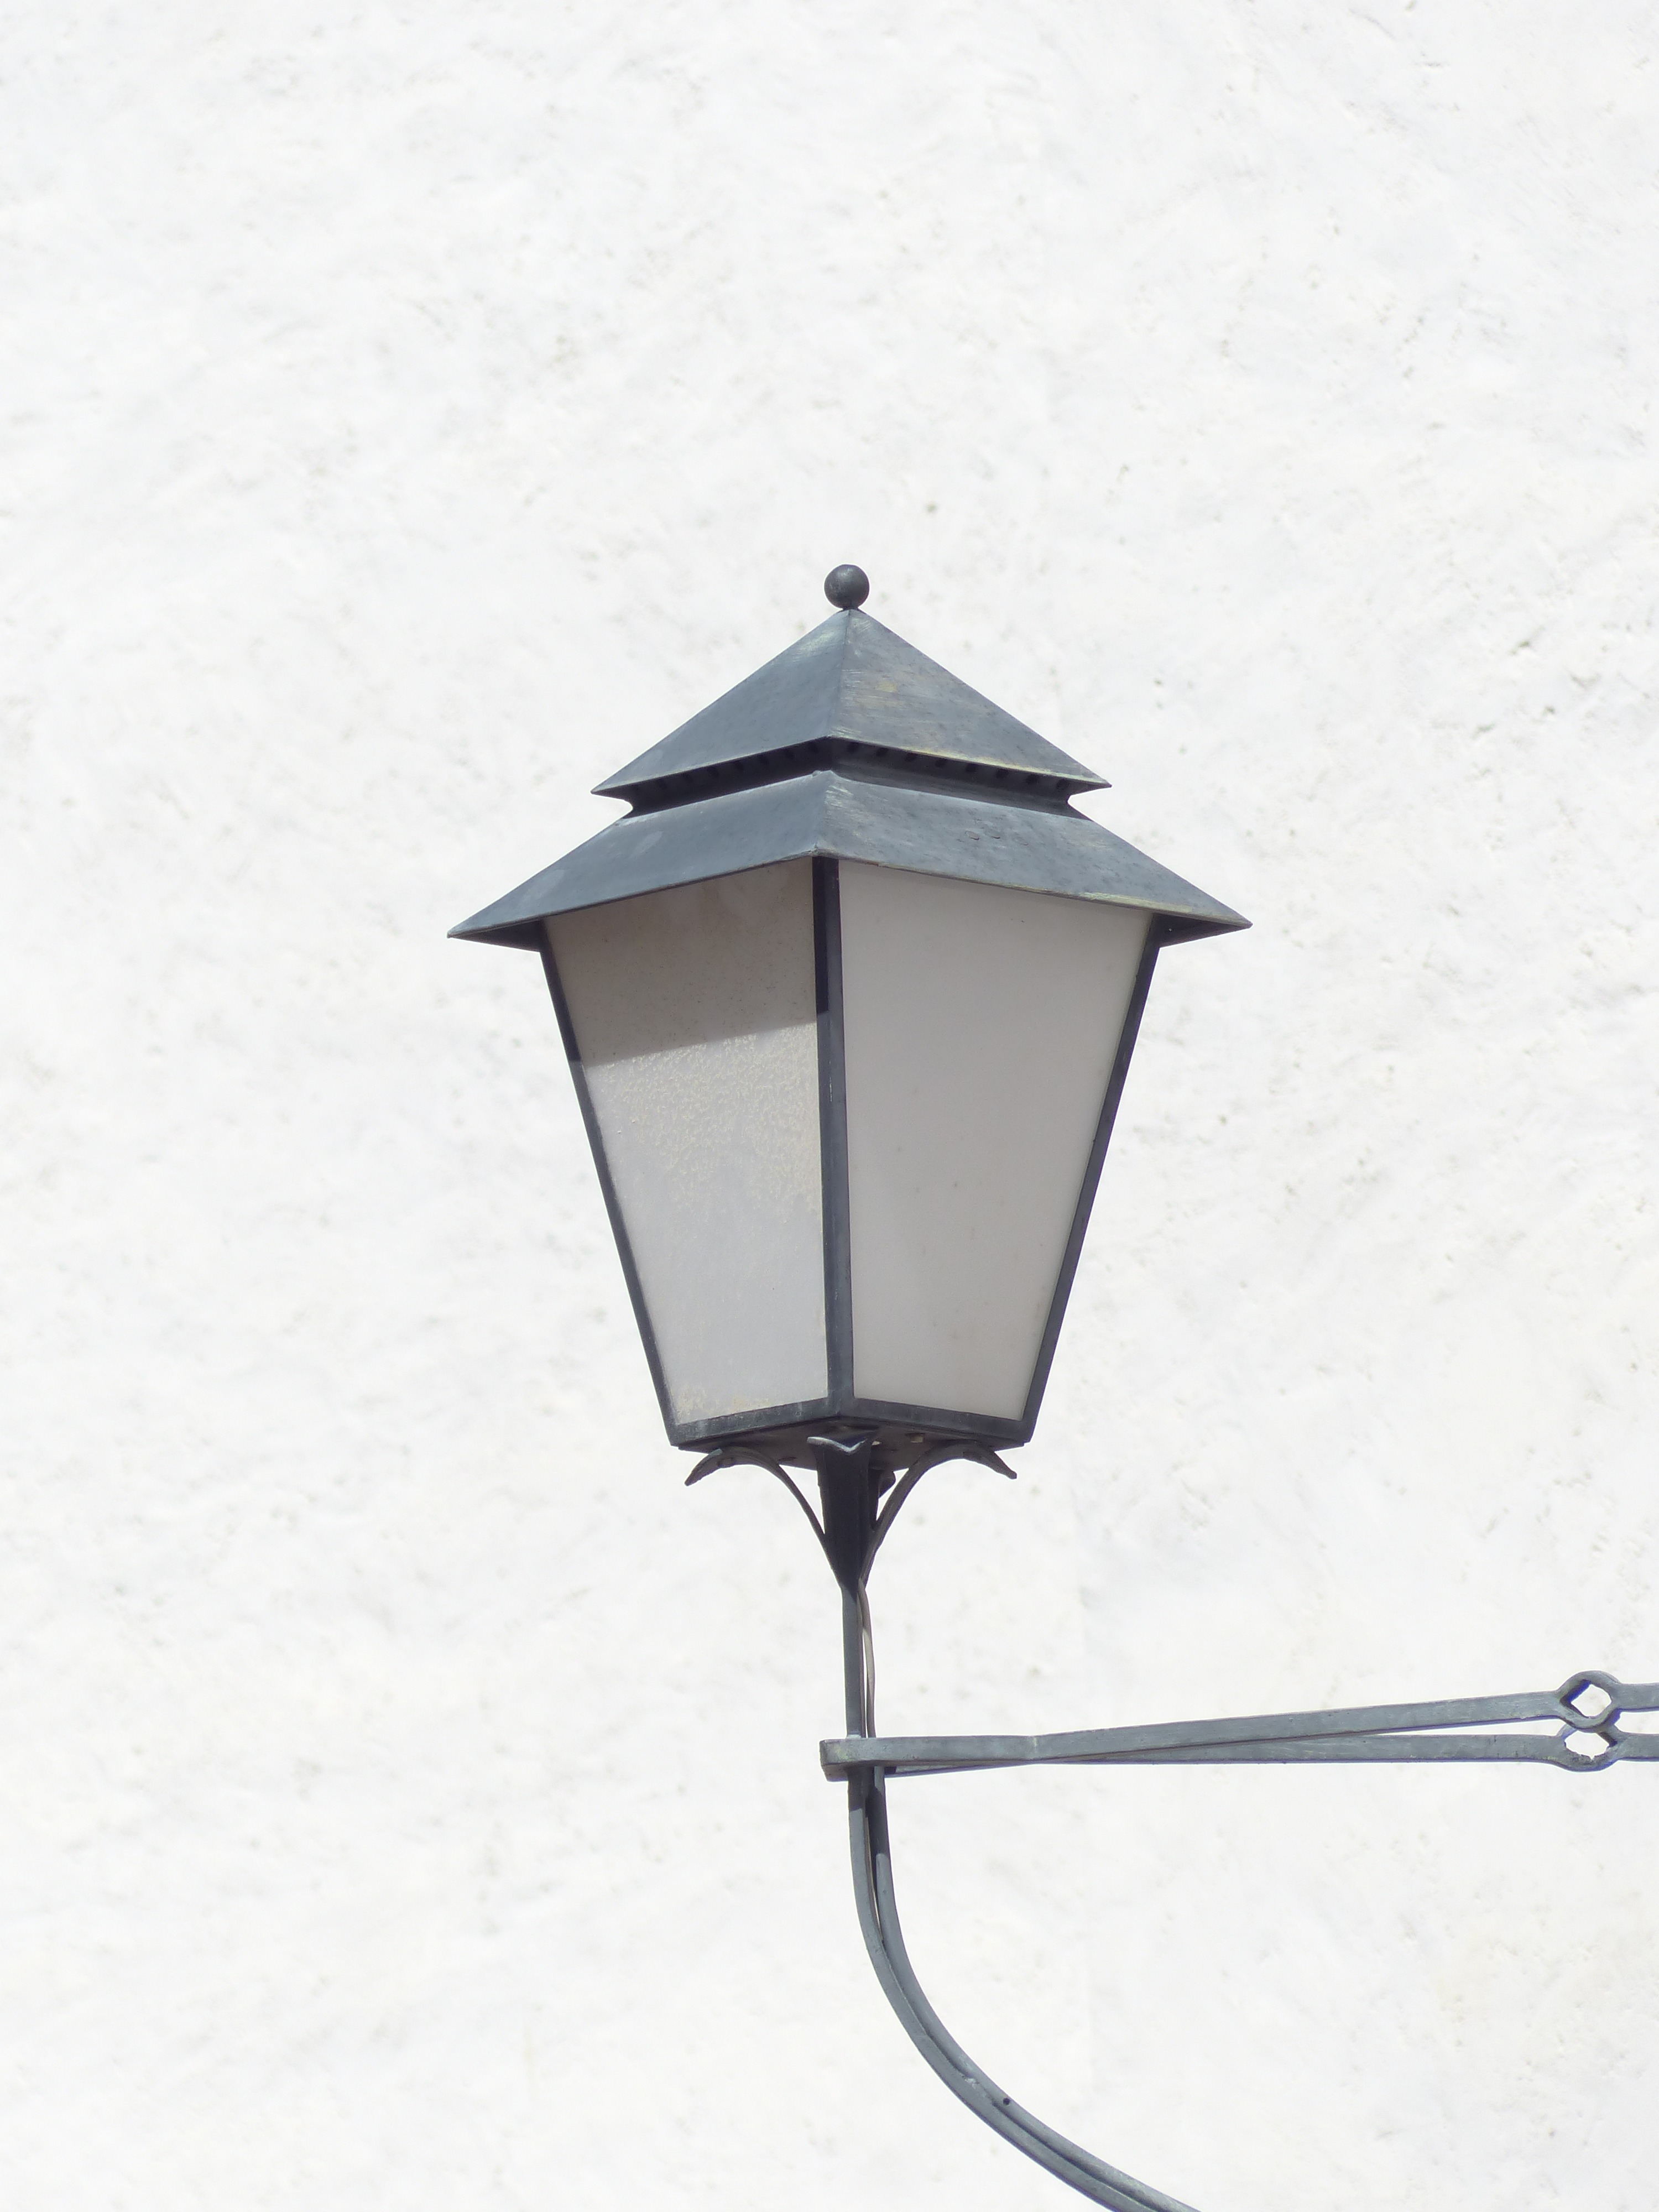
light, lantern, street light, lamp, lighting, light fixture, hell, enlighten, shed light